Comrat Republic

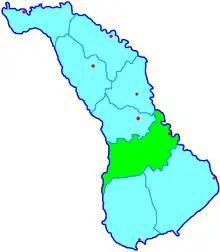
Map of the Bendersky Uyezd within the Bessarabia Governorate, where Comrat was located in 1906

In 1905, following the arrival of the 1905 Russian Revolution, the Gagauz people began to call for the abolition of tsarism in the Russian Empire. Thus, Andrey Galatsan, a student at the Kharkiv Polytechnic Institute and a revolutionary socialist, created a clandestine organization in the village of Comrat, with a Gagauz ethnic majority. Galatsan began to urge the Gagauz peasant population to join his fight for rights. Protests by them began, and they started demanding to stop the recruitment of Gagauz people into the Imperial Russian Army, education in the Gagauz language, free medical care and others. During this period, the idea of Gagauz territorial autonomy began to be considered for the first time.